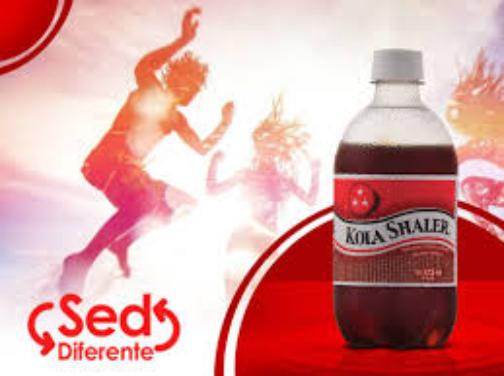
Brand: Kola Shaler
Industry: Food